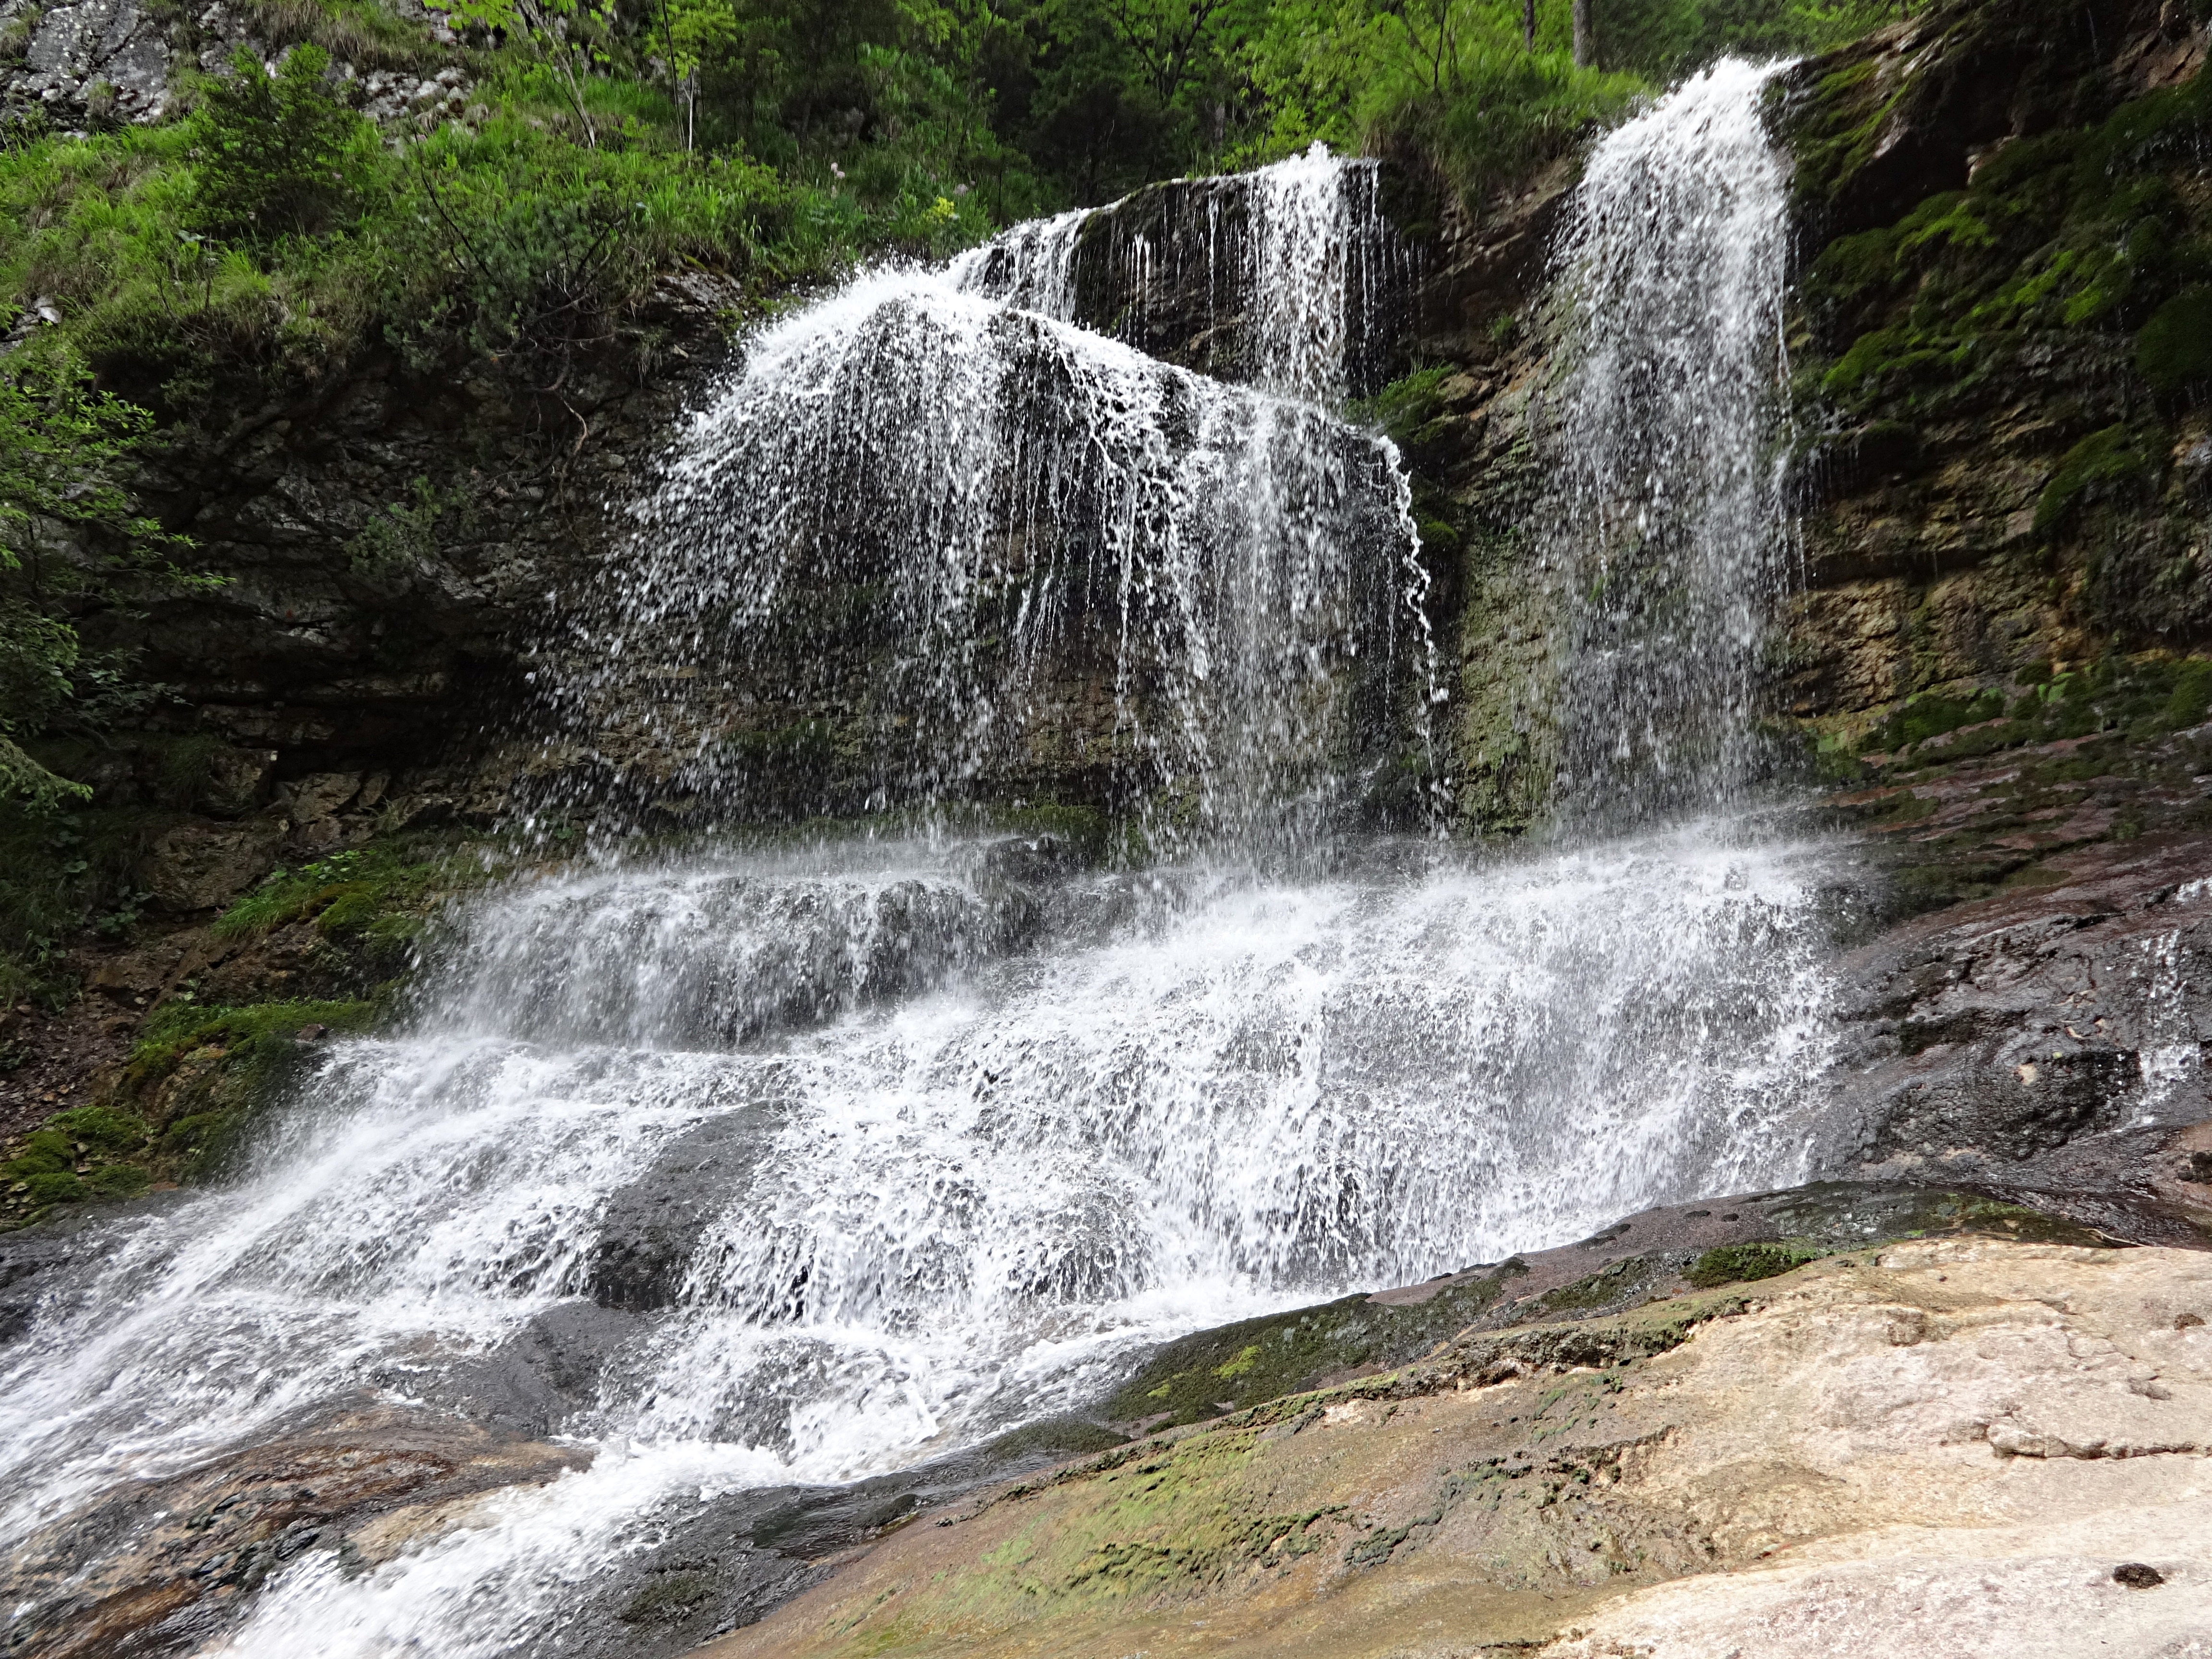
water, nature, waterfall, stream, rapid, body of water, wasserfall, torrent, water feature, watercourse, upper bavaria, white bach, white brook clammy